Chiswick Empire

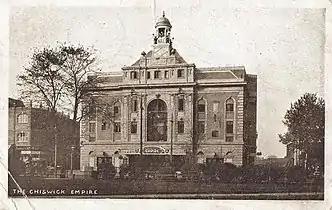
The Chiswick Empire (1913)

Chiswick Empire was designed for Stoll by the theatre architect Frank Matcham. The interior was decorated in what was called a "Jacobean" style, similar in design to the London Palladium. With a large two storey centrally placed opening with an open verandah, the auditorium could seat 1,948, with 890 in the Stalls, 454 in the Dress Circle, and 554 in the Balcony and eight boxes. The stage had a proscenium width of 44 feet and an orchestra pit for 15 musicians. Behind the scenes were 10 dressing rooms. An innovation was a sliding roof; it was seldom opened, but when it was, would cause clouds of dust to drop on the audience.